Huron Tract

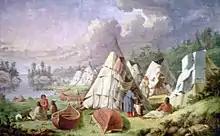
An oil painting by Paul Kane depicting an Ojibwa camp on the shores of Georgian Bay, on Lake Huron entitled Encampment Among The Islands Of Lake Huron

For 5000 years groups of 25 to 250 Huron, Algonquin and the Ojibwa historically used this land as tribal summer homes for communal fishing and hunting. To protect their way of life, the tribes led explorers north along the Nipissing Passageway. The waterways of Magnetawan River were the traditional access routes to Georgian Bay and the Ottawa River. Outside the Long Wood Purchase, the Crown wished also to purchase a larger tract of land known as the Huron Tract. The Chippewas of Chenail Ecarte, the Ausable River, and St. Clair River negotiated with John Askin, then Superintendent of Indian Affairs, for this tract.